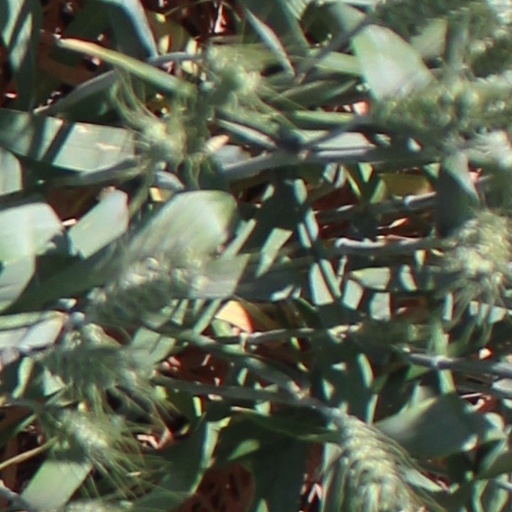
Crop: wheat